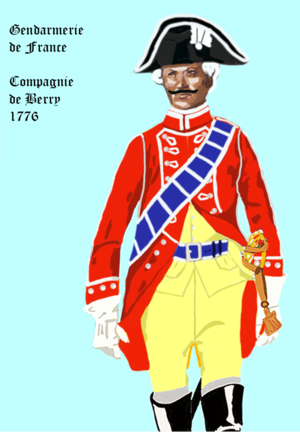
Chevalier de la Gendarmerie de France
La gendarmerie de France, dite aussi gendarmerie d'ordonnance, est une unité militaire de la France d'Ancien Régime.